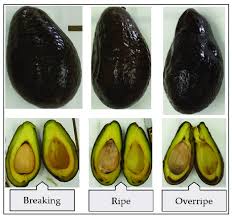
Label: Avocado